Eric Trump

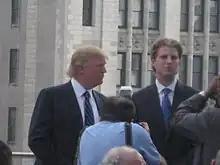
Trump with his father Donald in 2008

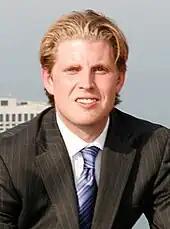
Trump,

Trump is the Trump Organization's executive vice president of development and acquisitions. He worked with his sister, Ivanka, to redesign and renovate Trump National Doral and its Blue Monster course in Miami, Florida.